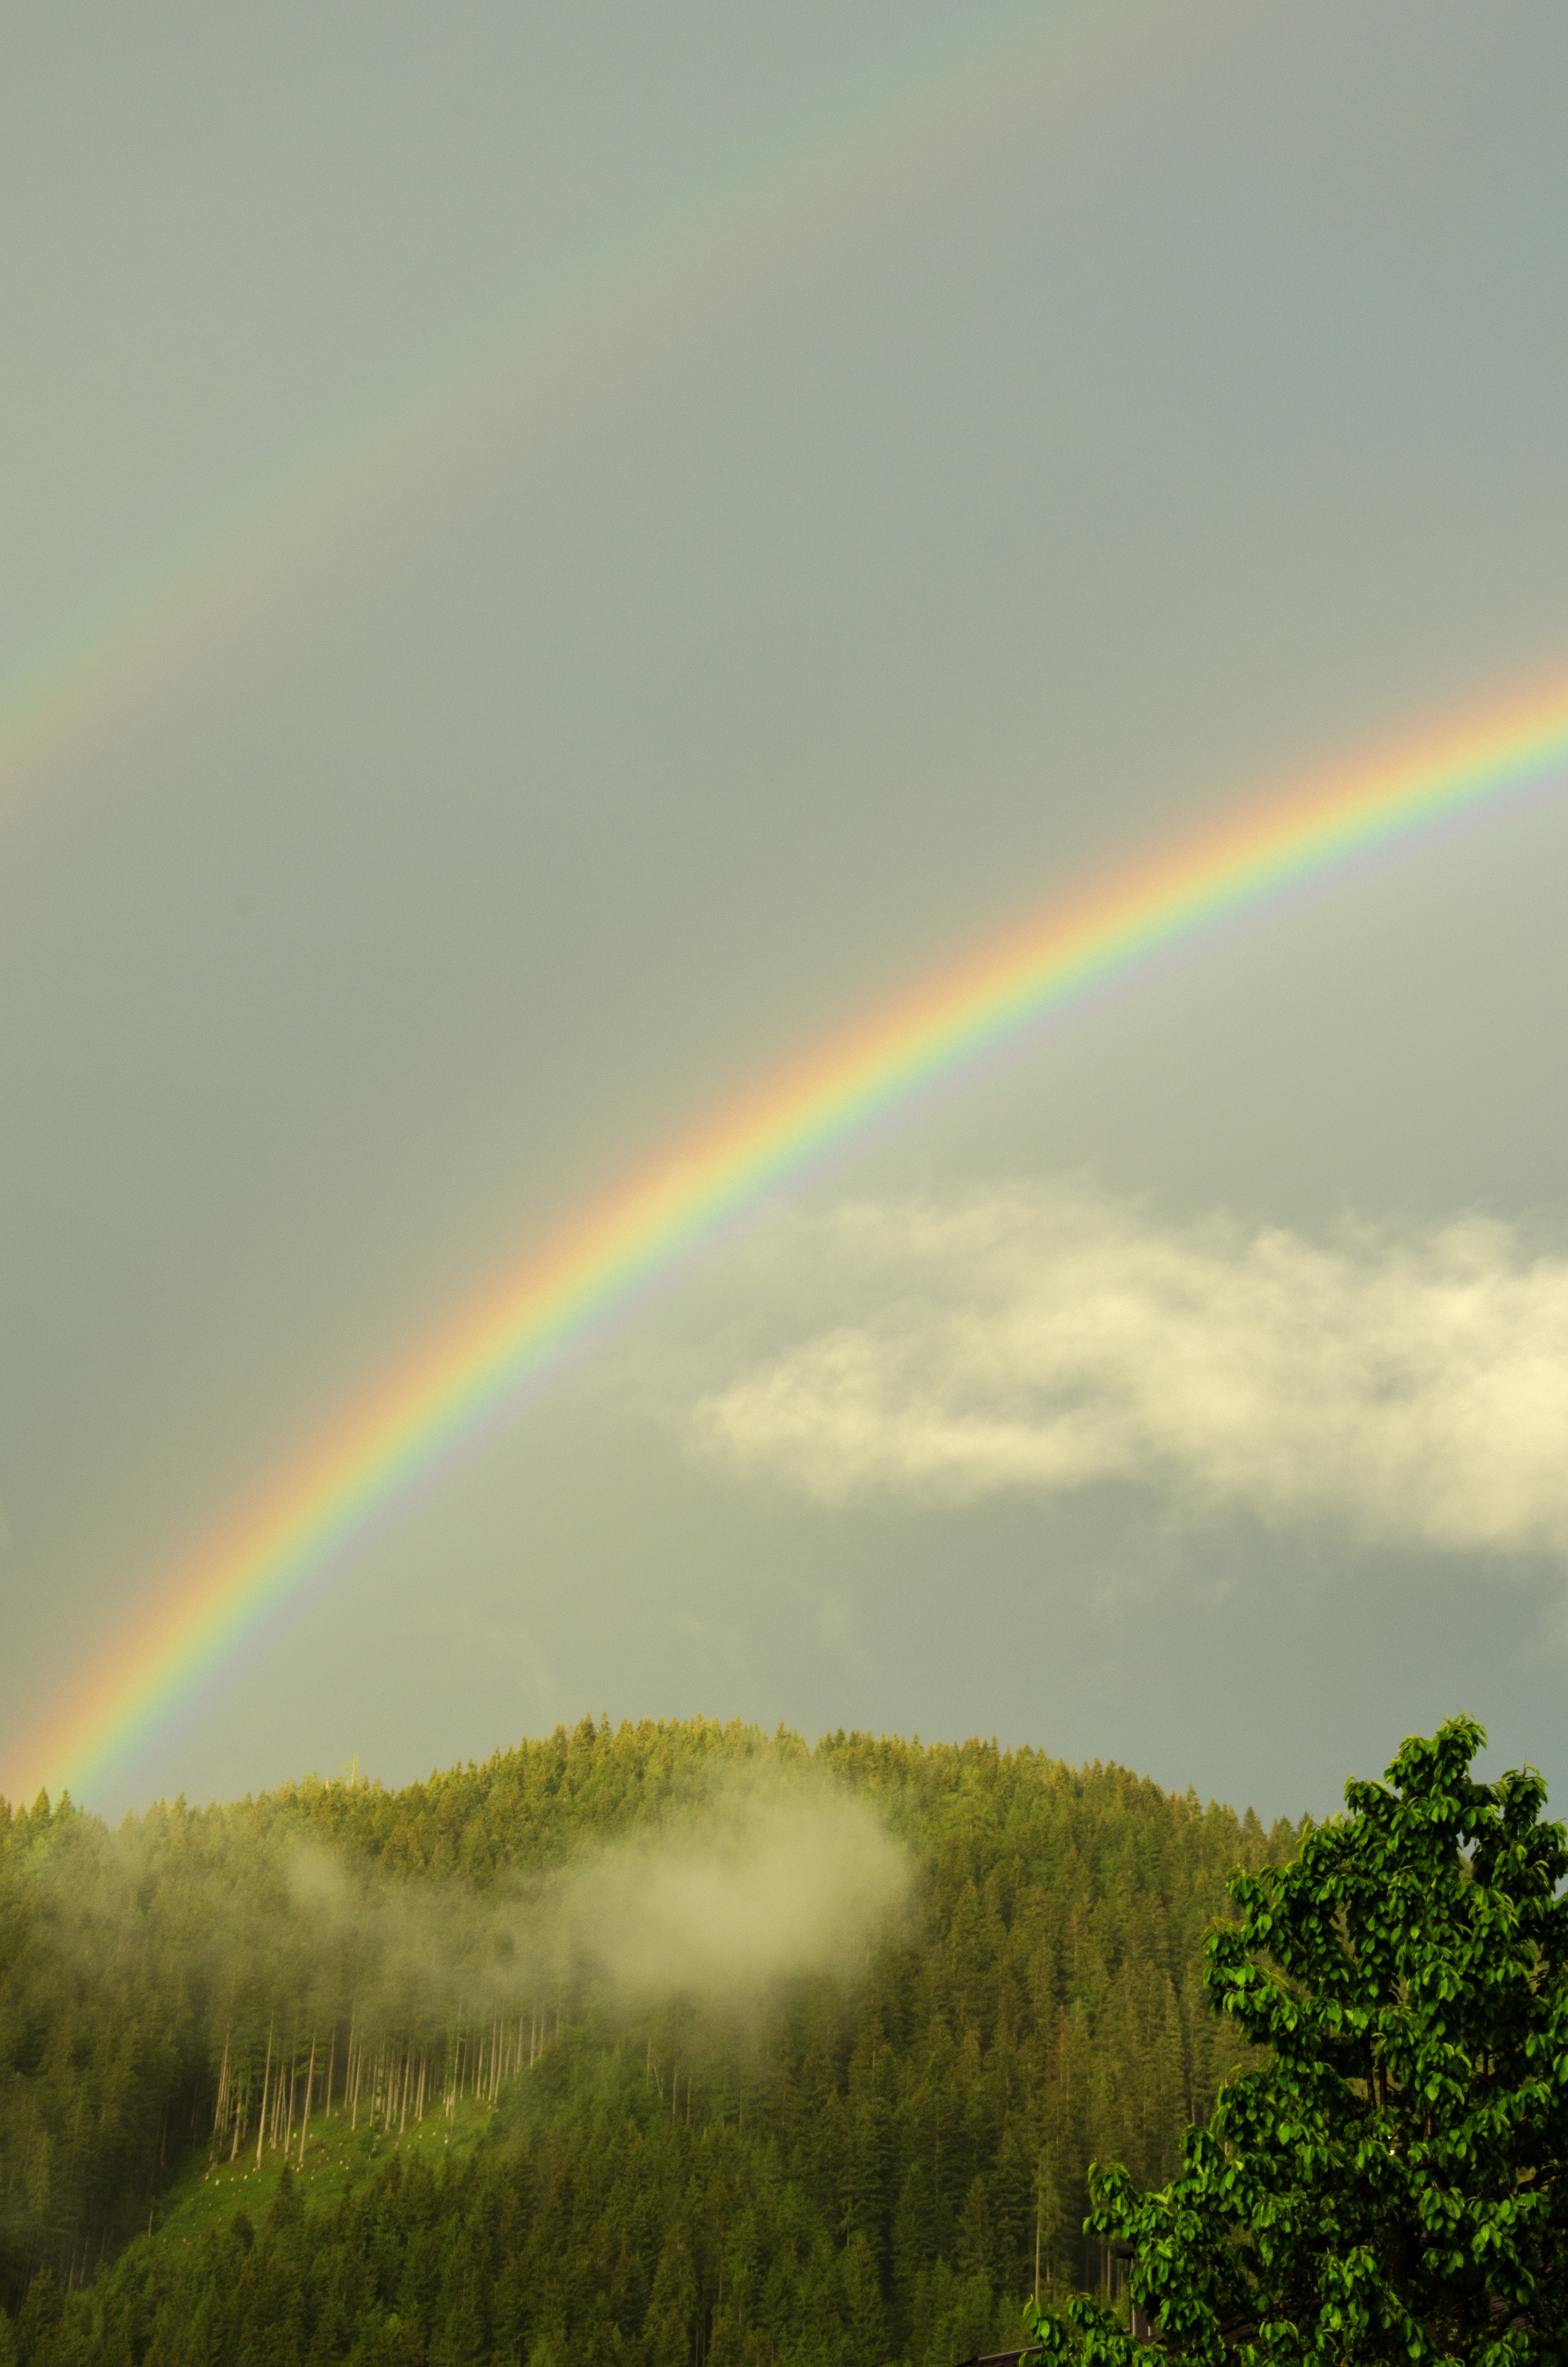
nature, cloud, sky, sunshine, sunlight, rain, atmosphere, summer, weather, double rainbow, rainbow, hope, beautiful, mood, meteorological phenomenon, atmosphere of earth